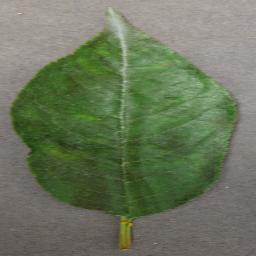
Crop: cherry
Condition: (including_sour)_powdery_mildew